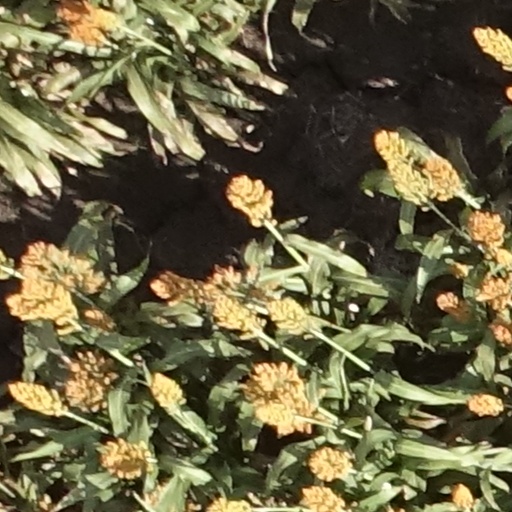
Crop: sorghum